Maritime patrol

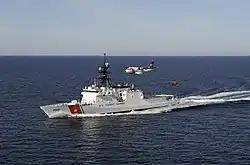
A United States Coast Guard cutter with one of the force's maritime patrol aircraft and a helicopter

Maritime patrol or maritime reconnaissance is the task of monitoring areas of water. Generally conducted by military and law enforcement agencies, maritime patrol is usually aimed at identifying human activities.